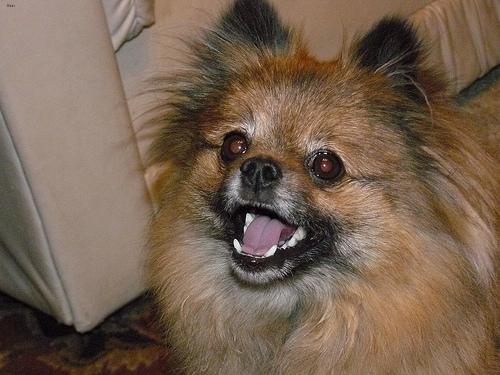
Breed: pomeranian